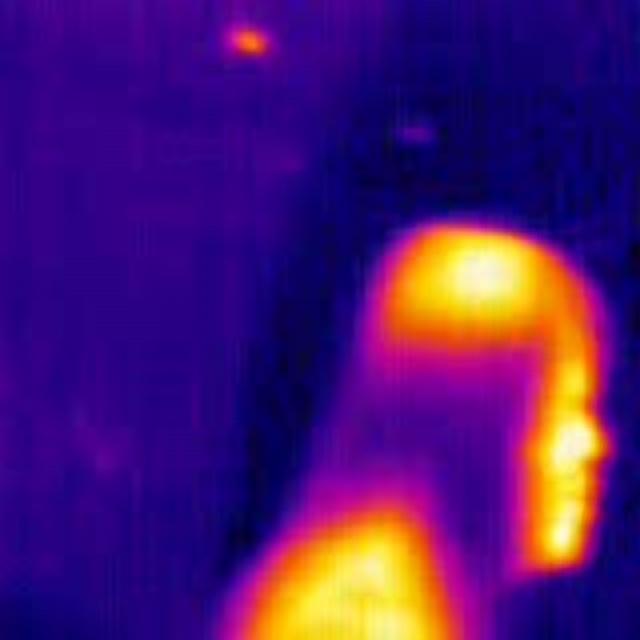
Detected objects:
label: person